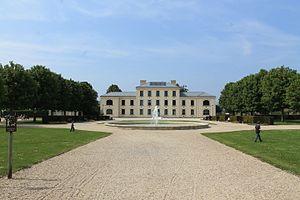
Jardin public Claude Decaen à Caen (Calvados)
Le quartier Claude Decaen est une ancienne caserne d'artillerie située à Caen, dans le quartier Sainte-Thérèse-Demi-Lune. Occupée à partir de 1913-1914, elle est détruite après sa cession à la ville de Caen à la fin des années 1980.
Cet article sur le patrimoine militaire de Caen recense les lieux liés à l'histoire militaire de la ville de Caen.